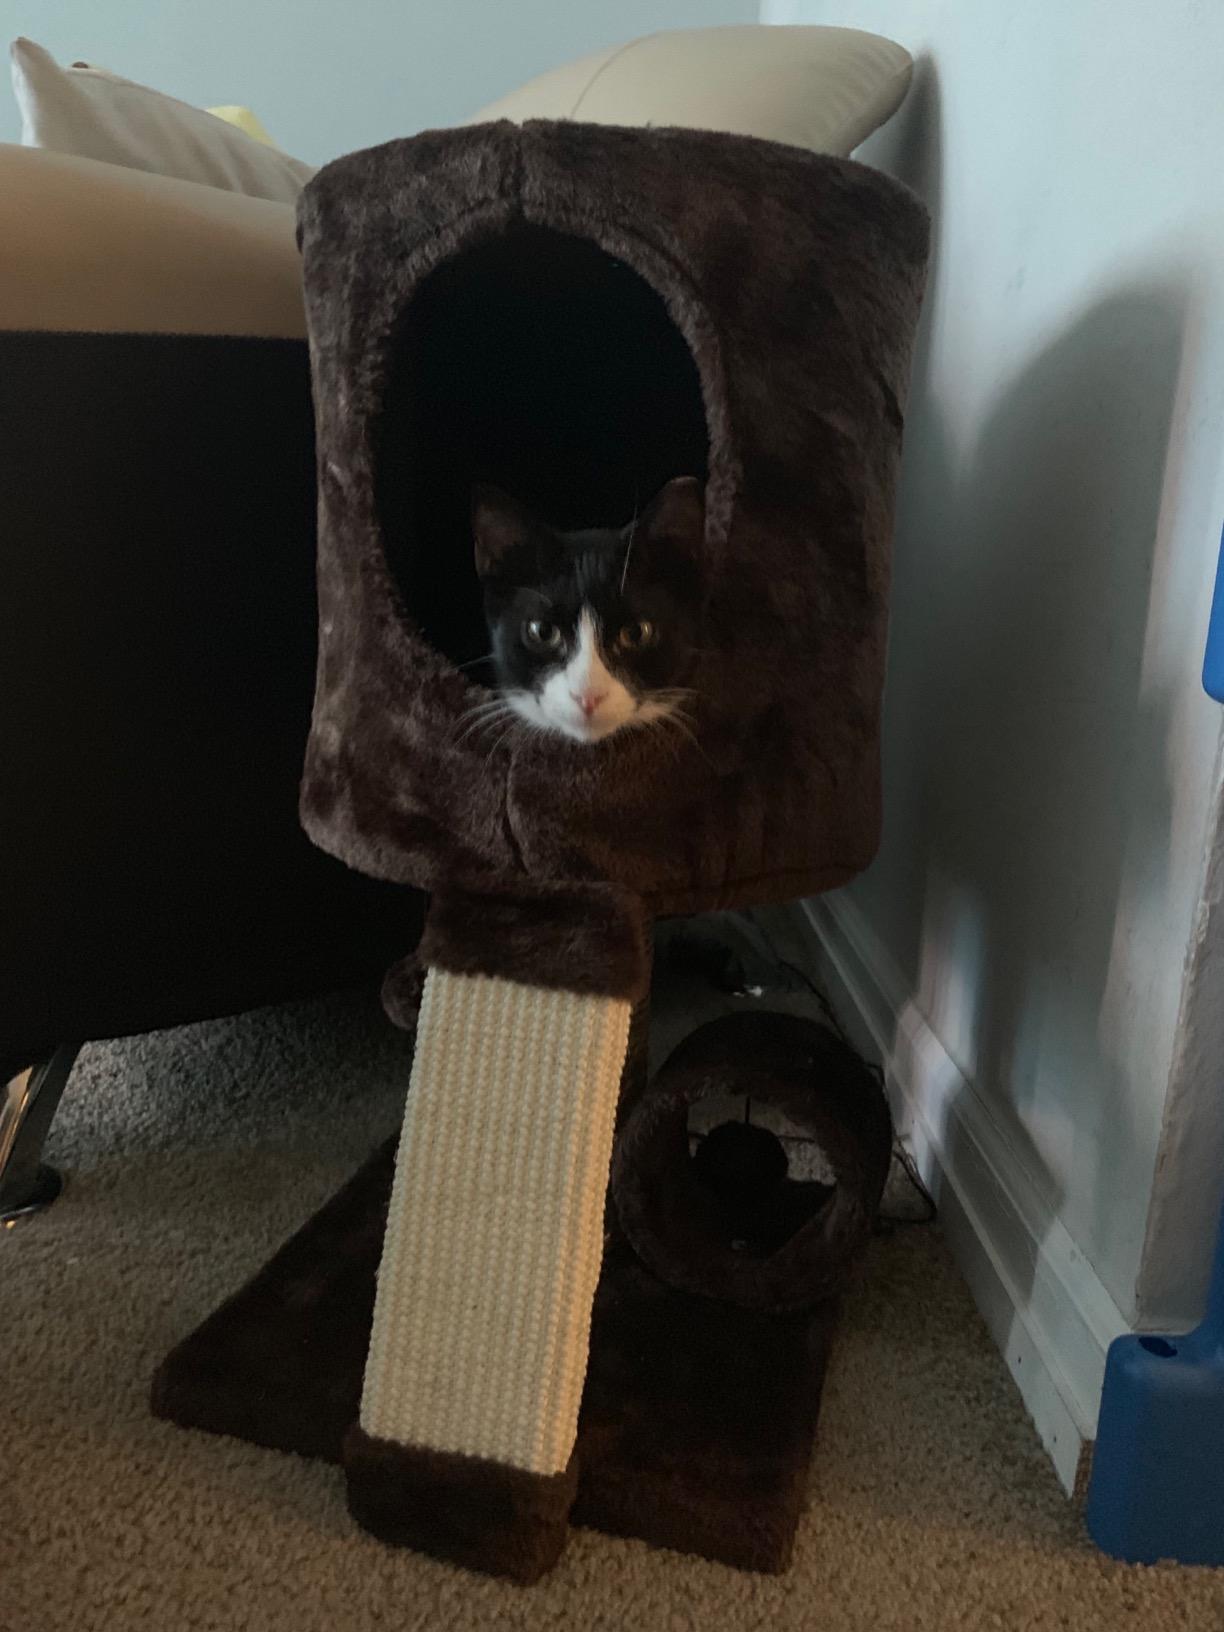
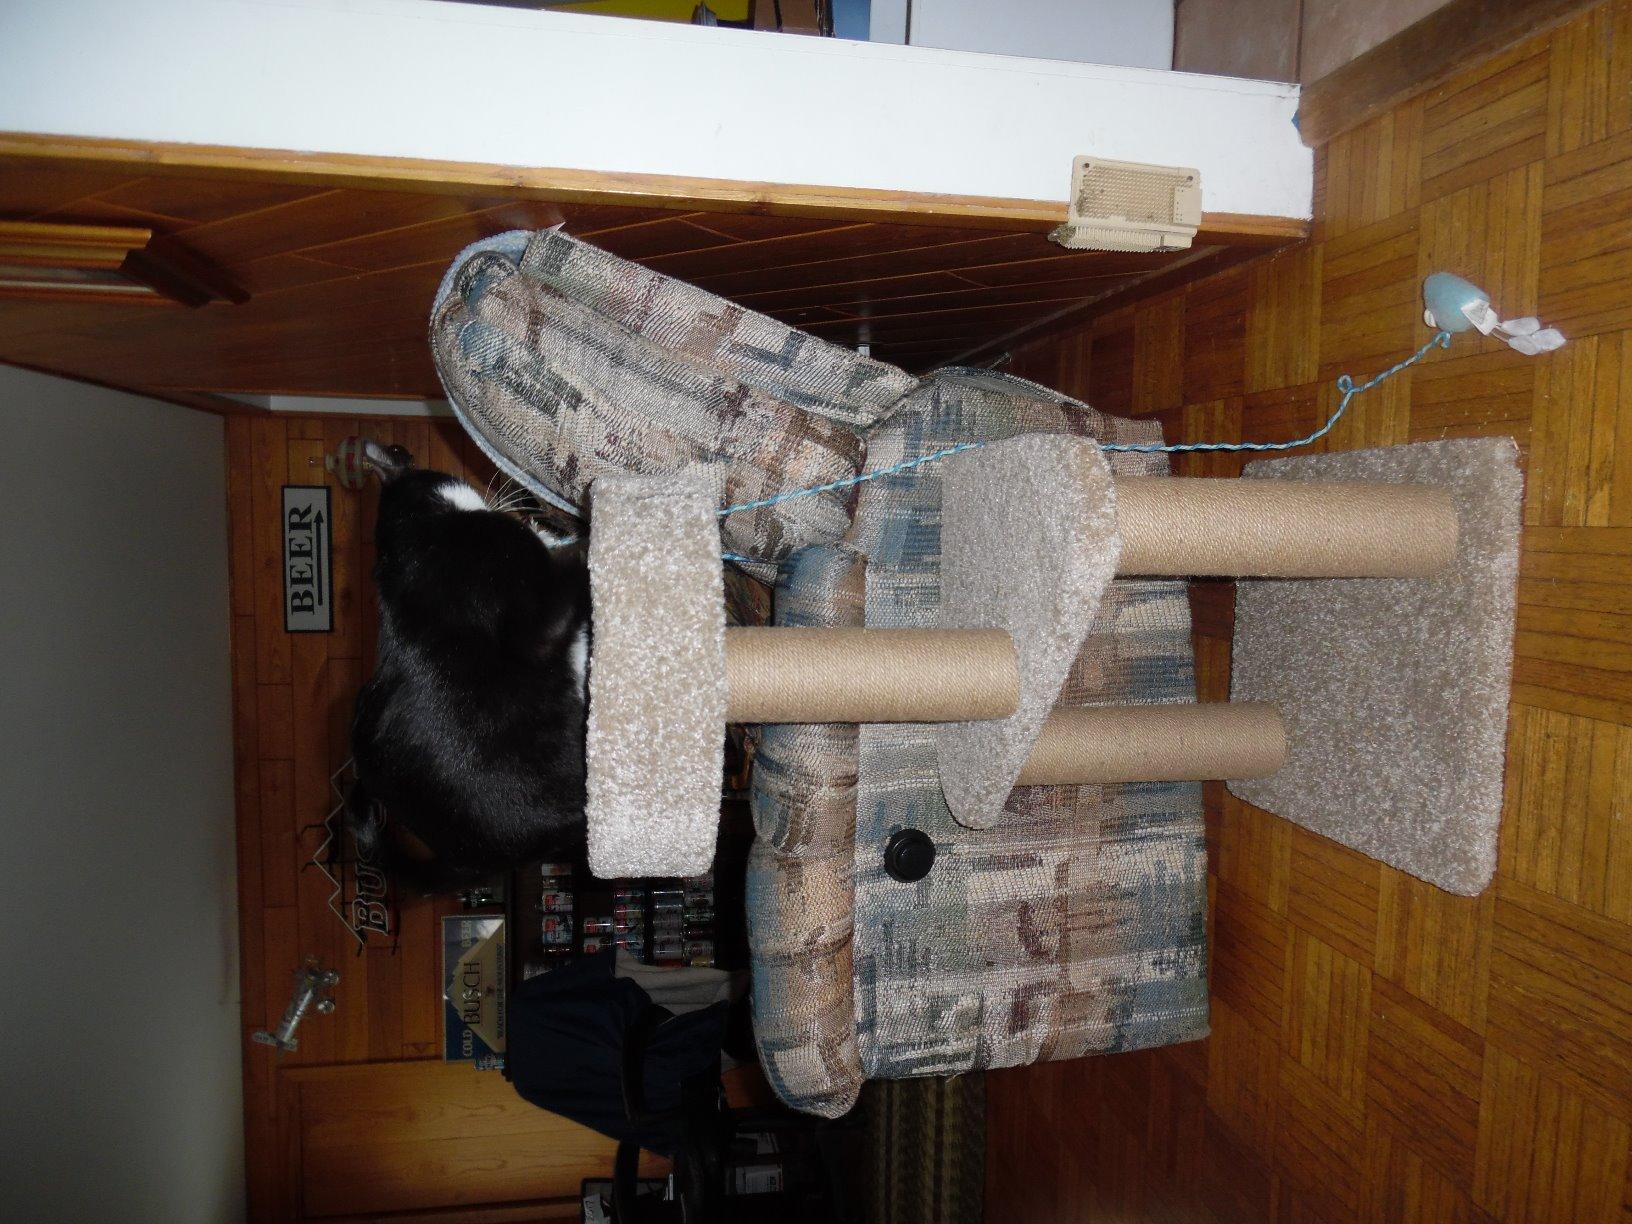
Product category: items_cat tree
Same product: no